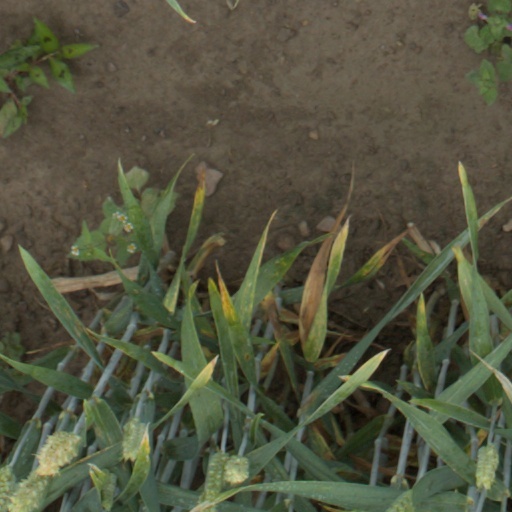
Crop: wheat